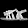
Label: Sandal